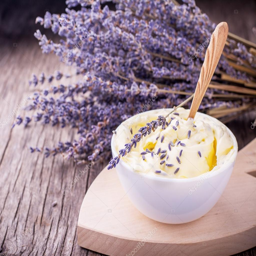
herbal butter for breakfast with lavender flowers in a white ceramic cup -- stock photo #